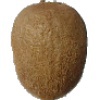
Label: Kiwi 1